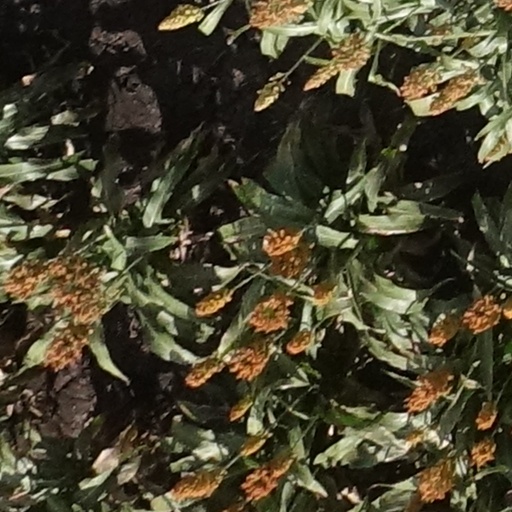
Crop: sorghum